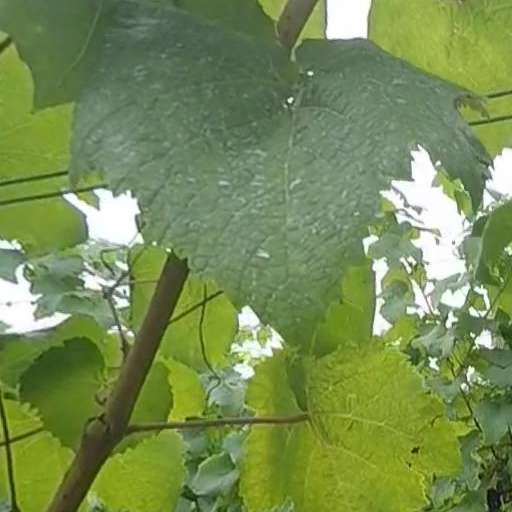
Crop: grape